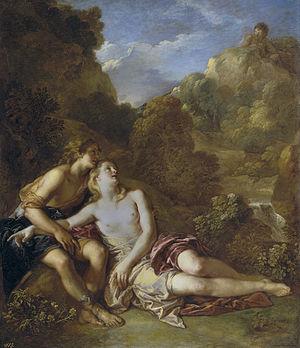
Charles de La Fosse, né le 15 juin 1636 à Paris, où il est mort le 13 décembre 1716, est un peintre français.
Le château de Meudon, dit château royal de Meudon, palais impérial de Meudon ou Domaine national de Meudon, est un château français situé à Meudon, dans le département des Hauts-de-Seine. Il est notamment la résidence de la duchesse d'Étampes, du cardinal de Lorraine, d'Abel Servien, de Louvois ainsi que de Monseigneur, dit le Grand Dauphin, qui lui adjoint en annexe le château de Chaville. Incendié en 1795 et en 1871, le Château-Neuf, dont la démolition est un temps envisagée, est conservé pour sa majeure partie. Il est transformé à partir de 1878 en observatoire servant de réceptacle à une lunette astronomique, avant d'être rattaché à l'Observatoire de Paris en 1927.